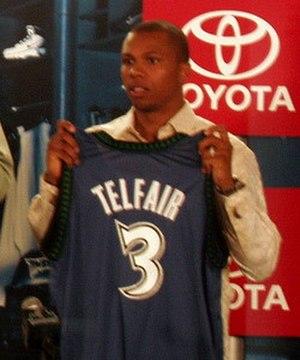
Sebastian Telfair est un joueur américain de basket-ball né le 9 juin 1985 à Brooklyn, New York. Il joue au poste de meneur.